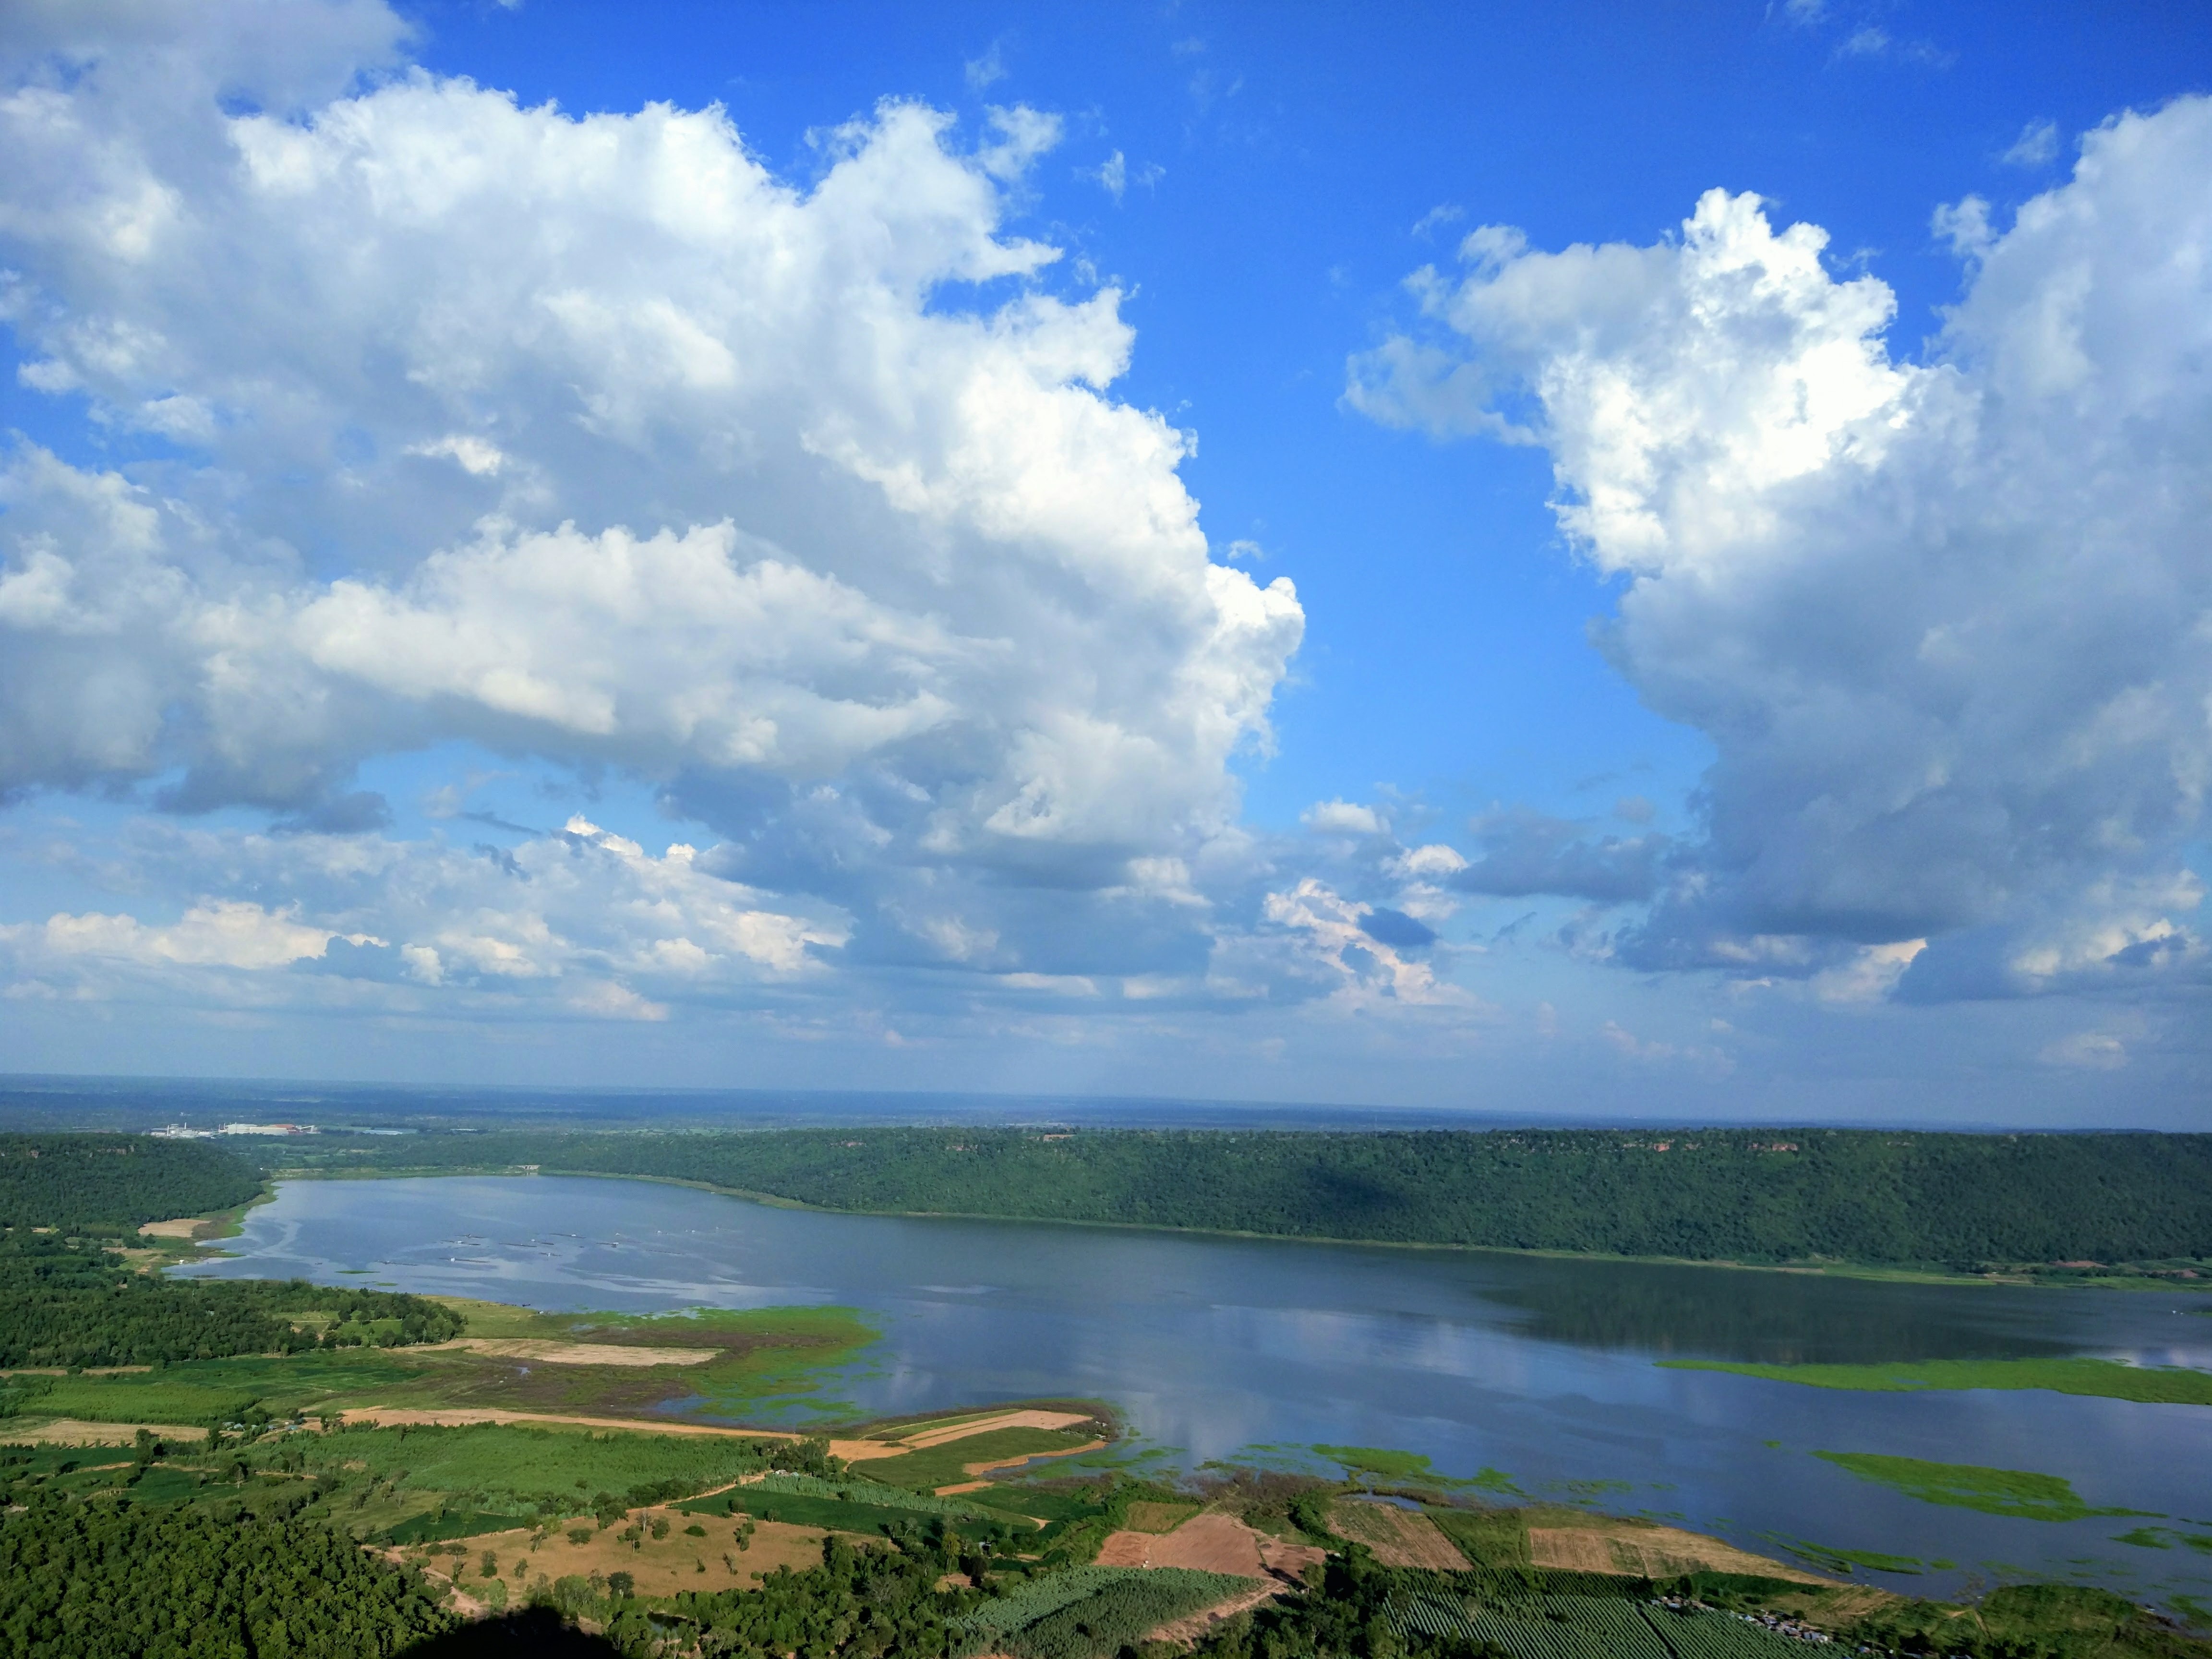
landscape, coast, nature, grass, horizon, marsh, wilderness, mountain, cloud, sky, field, meadow, prairie, hill, lake, atmosphere, river, daytime, inlet, reflection, cumulus, calm, bay, fjord, reservoir, highland, national park, plain, bank, grassland, vegetation, wetland, floodplain, plateau, fell, loch, ecosystem, watercourse, estuary, steppe, rural area, nature reserve, biome, meteorological phenomenon, promontory, ecoregion, water resources, mount scenery